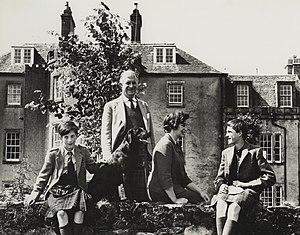
famille Fitzroy MacLean avec Lady Veronica née Fraser et leur deux enfants Charles et Alexander
Fitzroy Hew Royle Maclean, 1ᵉʳ baronet de Strachur et Glensluain, est un diplomate, militaire, aventurier, écrivain et homme politique britannique.